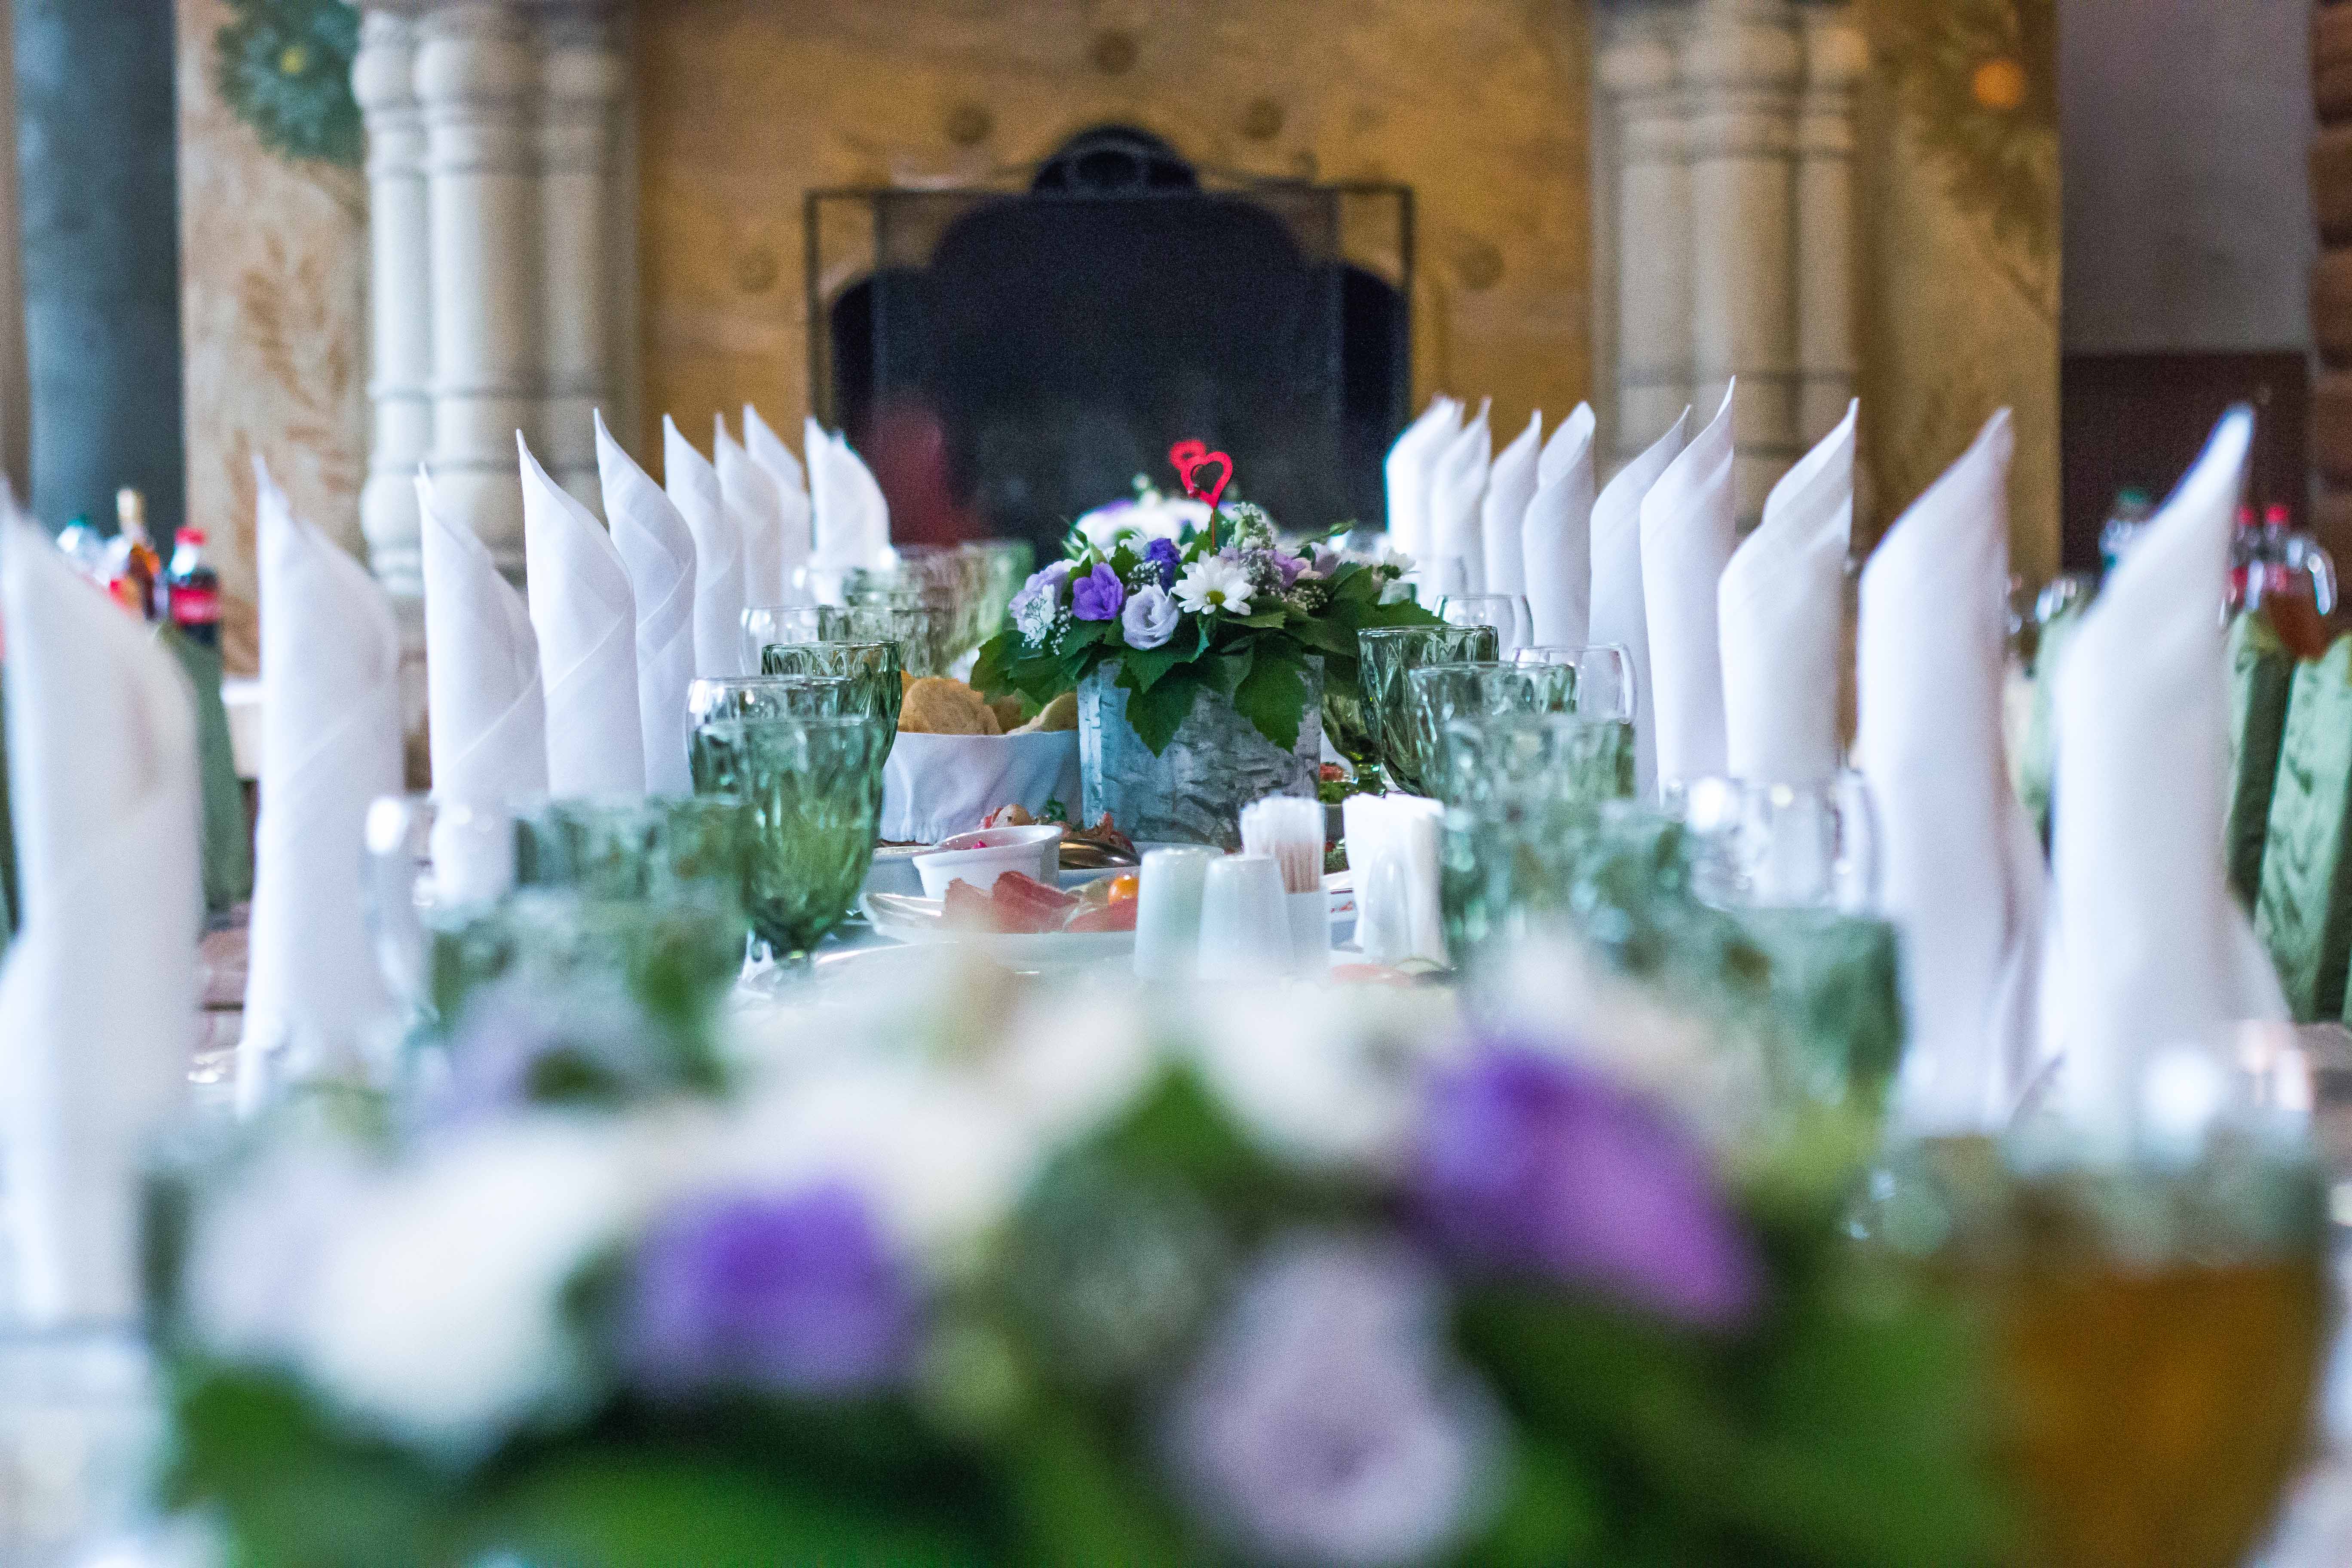
table, food, restaurant, summer, flower, plant, decoration, candle, purple, drinkware, petal, tableware, interior design, flower arranging, function hall, wedding ceremony supply, bouquet, tablecloth, floristry, event, floral design, centrepiece, wedding banquet, church, cut flowers, champagne stemware, artificial flower, linens, tradition, wedding reception, ceremony, spring, cemetery, place of worship, chapel, room, glass, rehearsal dinner, aisle, wedding, party, altar, arch, marriage, banquet, stemware, formal wear, religious institute, ritual, religious item, convent, still life photography